White Bridge (Mysia)

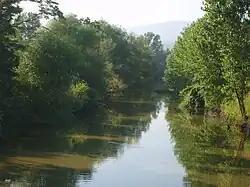
The river Granicus, which was once spanned by the bridge

The White Bridge was a Roman bridge across the river Granicus in Mysia in the north west of modern-day Turkey. Presumably constructed in the 4th century AD, it belonged in Ottoman times to the important road to Gallipoli on the Dardanelles. The structure was praised by early European travellers for its fine construction and marble facing, but was plundered for building material during the 19th century.